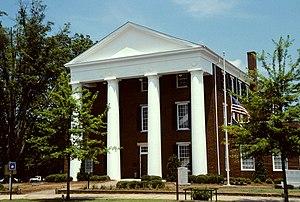
La ville américaine de Greensboro est le siège du comté de Greene, dans l’État de Géorgie. Lors du recensement de 2000, sa population s’élevait à 3 238 habitants.